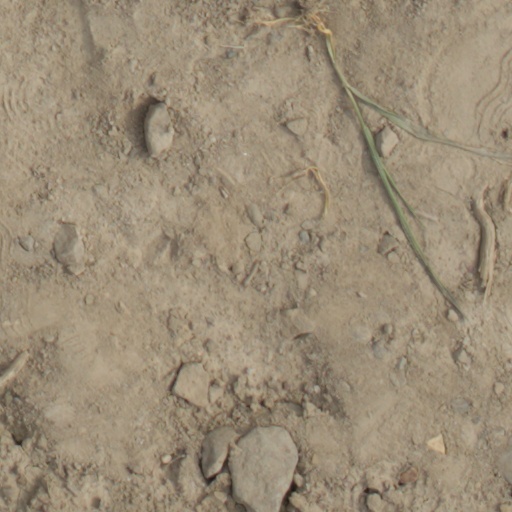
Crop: wheat